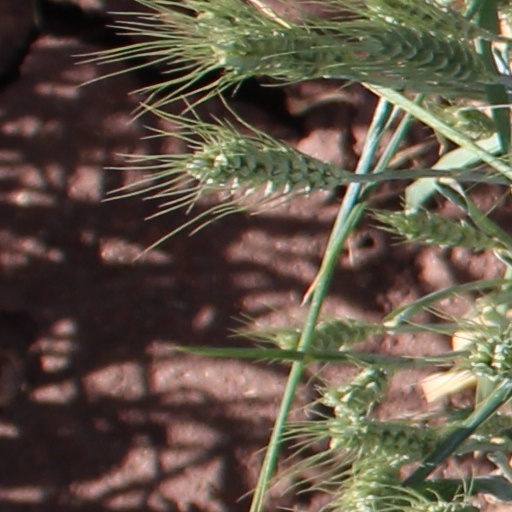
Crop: wheat